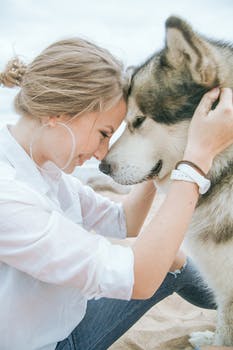
Label: No Watermark